Christianity in Vietnam

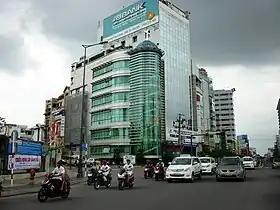
A Baptist church in Ho Chi Minh City.

In 1975, after the collapse of South Vietnam, Communist authorities reunited the country by military force and claimed that the religious activities of Roman Catholics were stabilized and that there was no religious persecution. Meanwhile, the communists acted to isolate and neutralize hard-core opposition within local Catholics-to-party policy and to persuade less-strongly-opposed factions to join a party-controlled "renovation and reconciliation" movement. A significant number of Vietnamese Roman Catholics, however, remained opposed to communist authority. Since Đổi mới reforms, the Vietnamese government alternates its treatment of Roman Catholics.